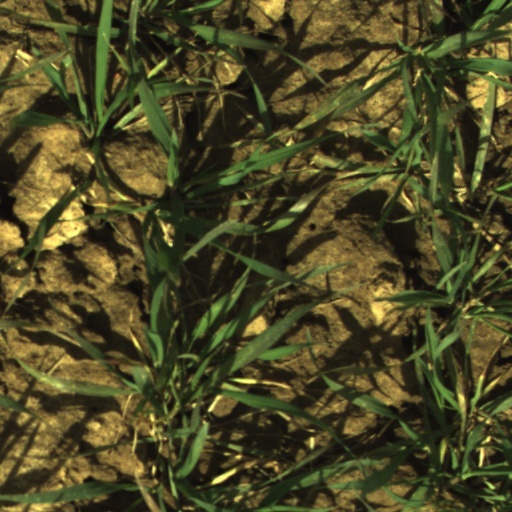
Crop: wheat